Hongshuwan station

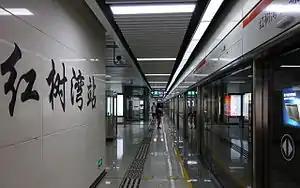

Hongshuwan station is a metro station on Line 2 of the Shenzhen Metro. It was opened on 28 December 2010.